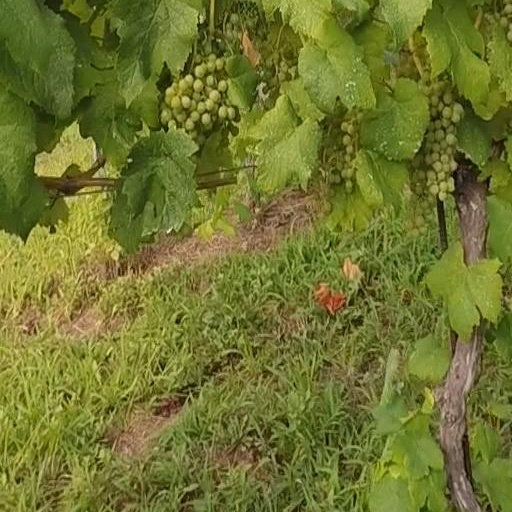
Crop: grape